Joan of Arc

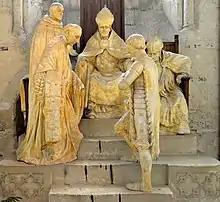
A group of highly detailed and realistic painted plaster statues depicting four men wearing various ecclesiastical garments. They are arranged in a complex composition around a representation of Joan of Arc on a set of stairs.

Joan was put on trial for heresy in Rouen on 9 January 1431. She was accused of having blasphemed by wearing men's clothes, of acting upon visions that were demonic, and of refusing to submit her words and deeds to the church because she claimed she would be judged by God alone. Joan's captors downplayed the secular aspects of her trial by submitting her judgment to an ecclesiastical court, but the trial was politically motivated. Joan testified that her visions had instructed her to defeat the English and crown Charles, and her success was argued to be evidence she was acting on behalf of God. If unchallenged, her testimony would invalidate the English claim to the rule of France and undermine the University of Paris, which supported the dual monarchy ruled by an English king.